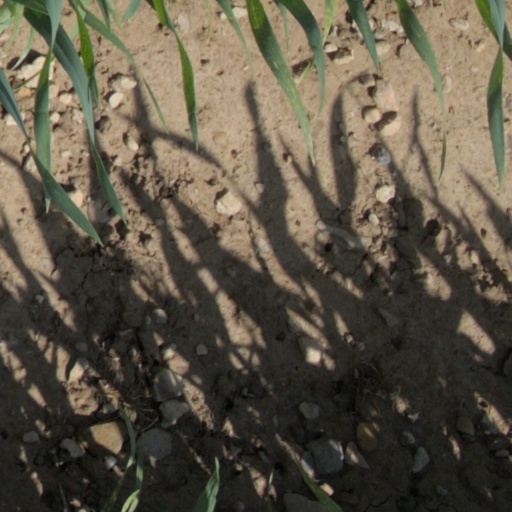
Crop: wheat